Sławomir Skrzypek

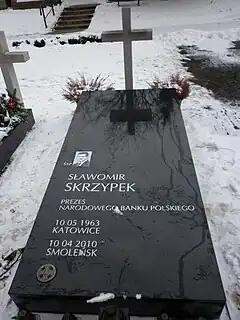
Sławomir Skrzypek tomb in Powązki (2011)

Sławomir Stanisław Skrzypek (10 May 1963 – 10 April 2010) was the President of the National Bank of Poland (NBP) from 2007 until his death in 2010. He died in the 2010 Polish Air Force Tu-154 crash, when a plane transporting a number of Polish notables, including the President of Poland Lech Kaczyński, crashed en route to a ceremony commemorating the 70th anniversary of the Katyń massacre.